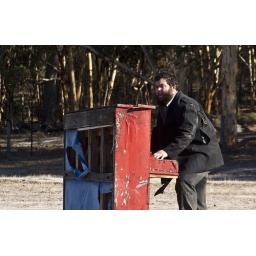
On the set of the 'Salvation Jane' video shoot, Courtney in tattered clothes and all beardy. Photo coutesy of AJ Coulter